Andrew Ritchie (Brompton)

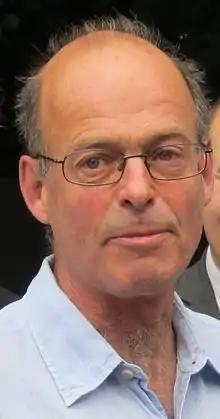

Andrew Ritchie (born circa 1947) is the inventor of the Brompton folding bicycle, and has guided the Brompton Bicycle company to become the largest bicycle manufacturer in the UK.